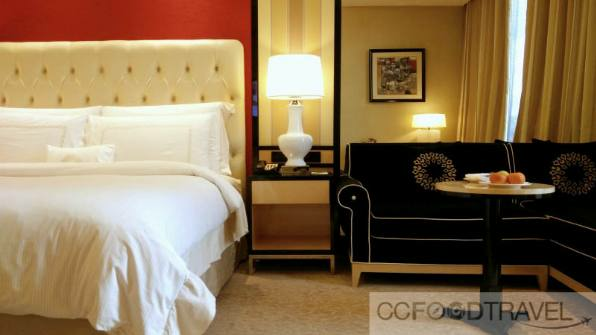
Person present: No